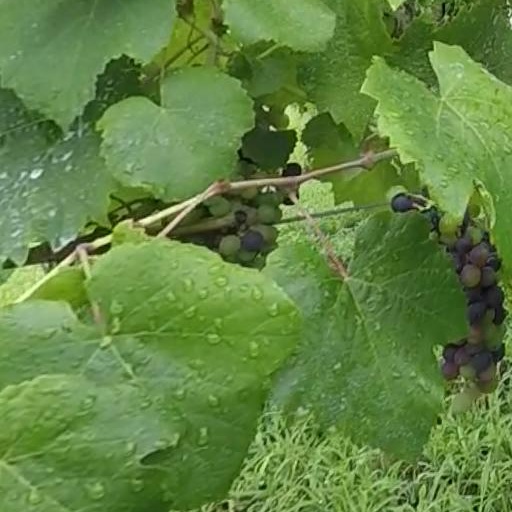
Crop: grape